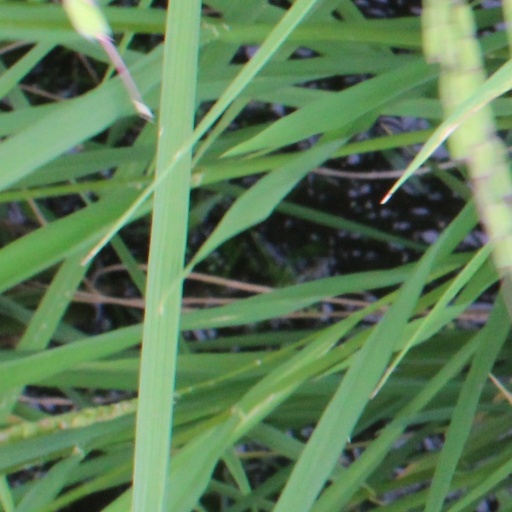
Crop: rice